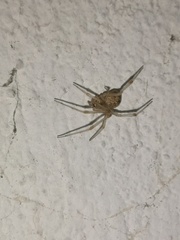
Species: Parasteatoda_tepidariorum